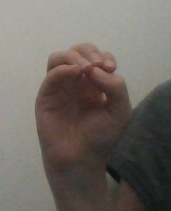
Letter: ha